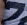
Number: 7